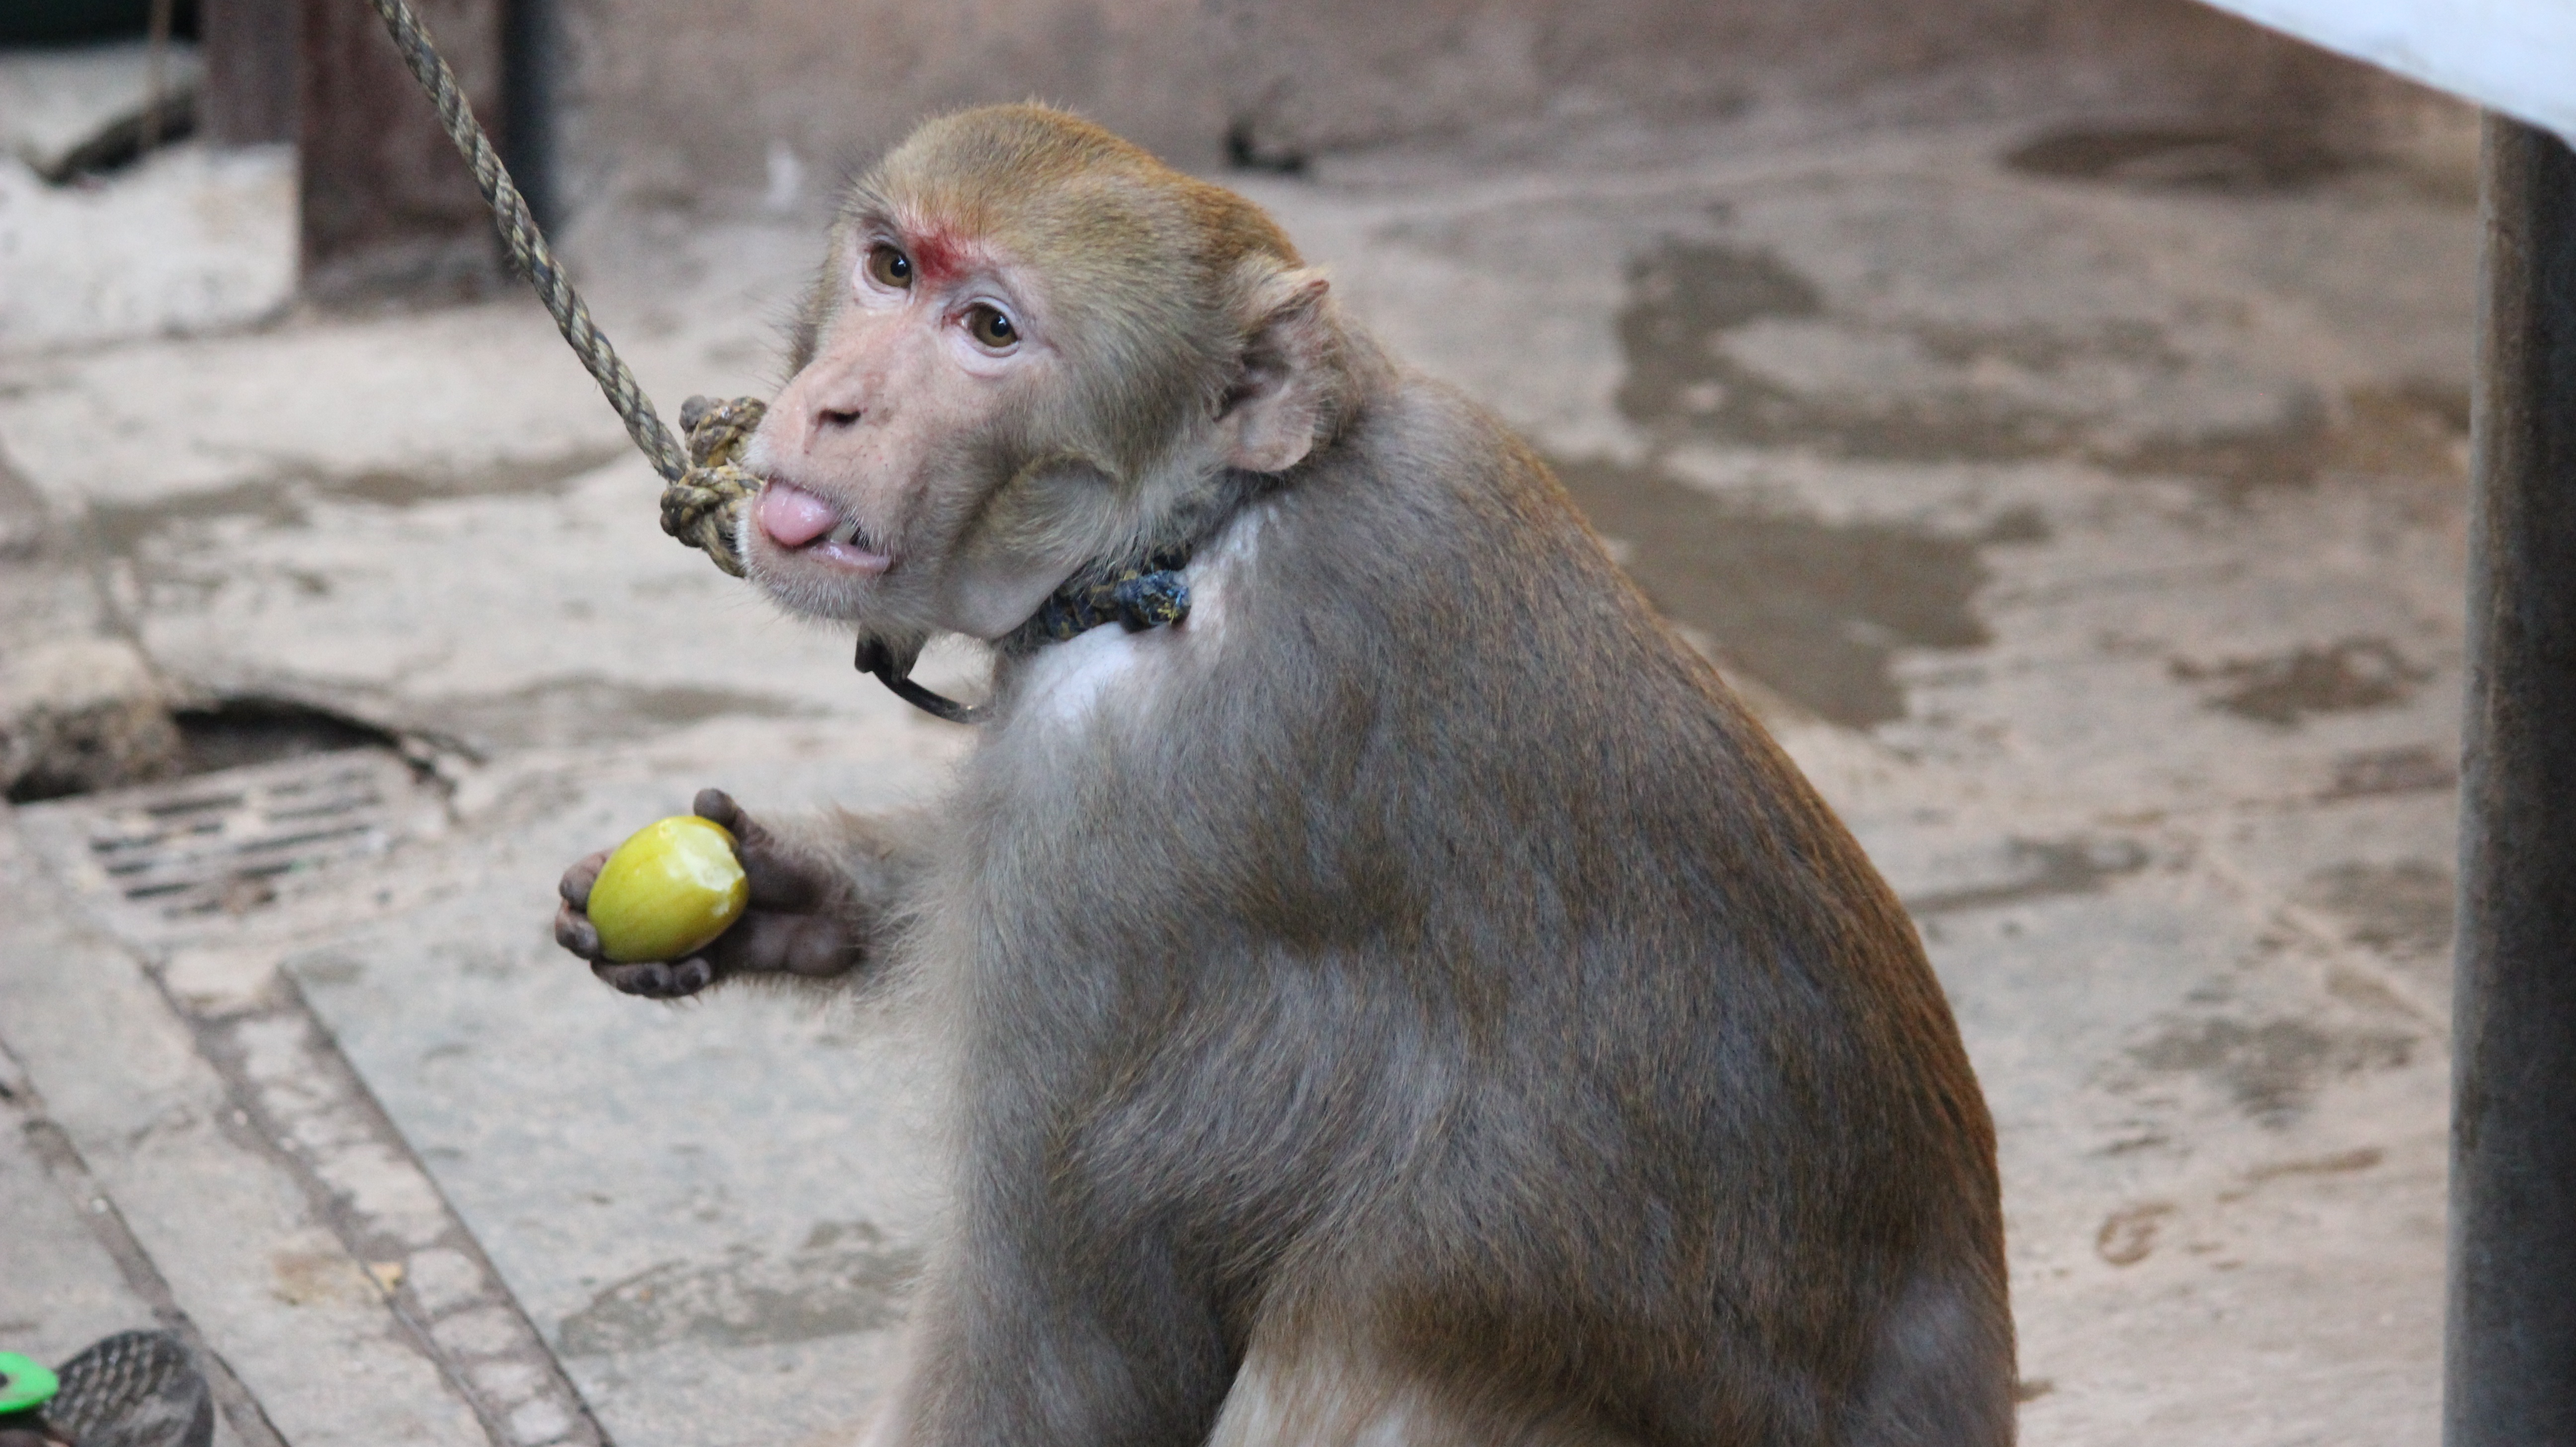
animal, wildlife, zoo, mammal, monkey, fauna, lion, primate, baboon, vertebrate, macaque, old world monkey